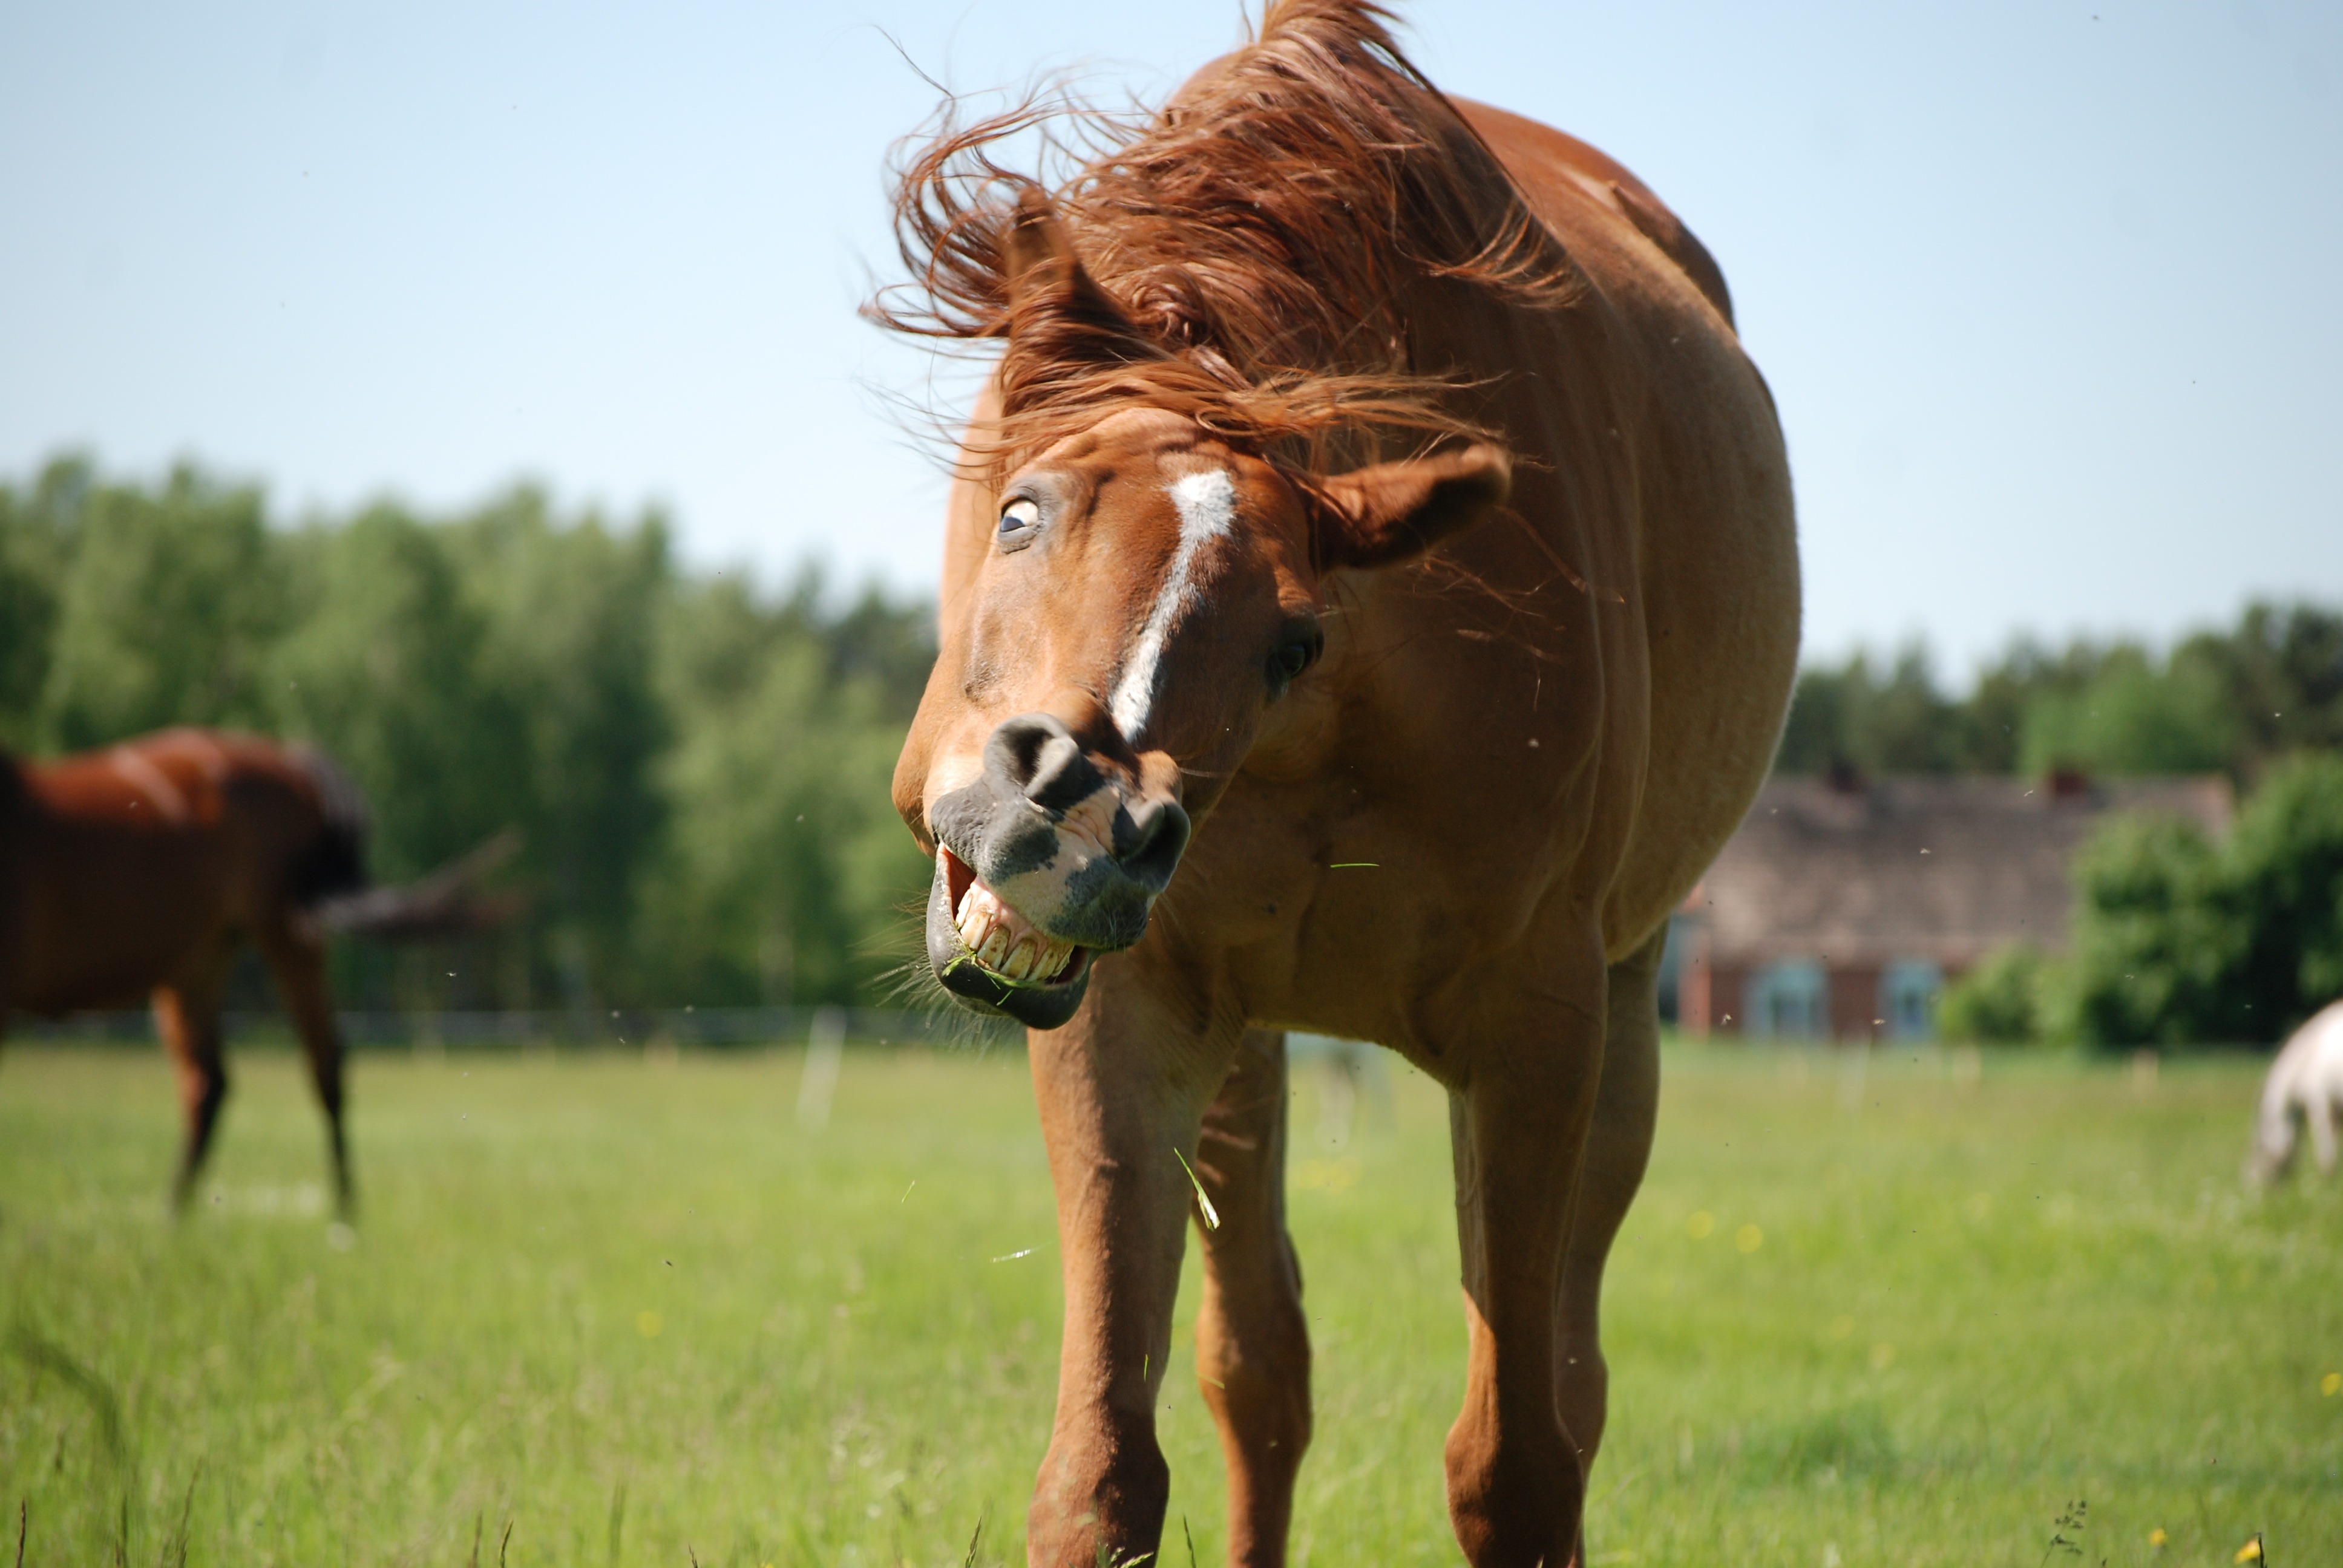
grass, field, meadow, prairie, animal, herd, pasture, grazing, horse, mammal, stallion, mane, catwalk, pony, grassland, vertebrate, mare, foal, rural area, pasture land, a smile, pack animal, the horse, the head of a horse, cattle like mammal, horse like mammal, mustang horse, stupid mina